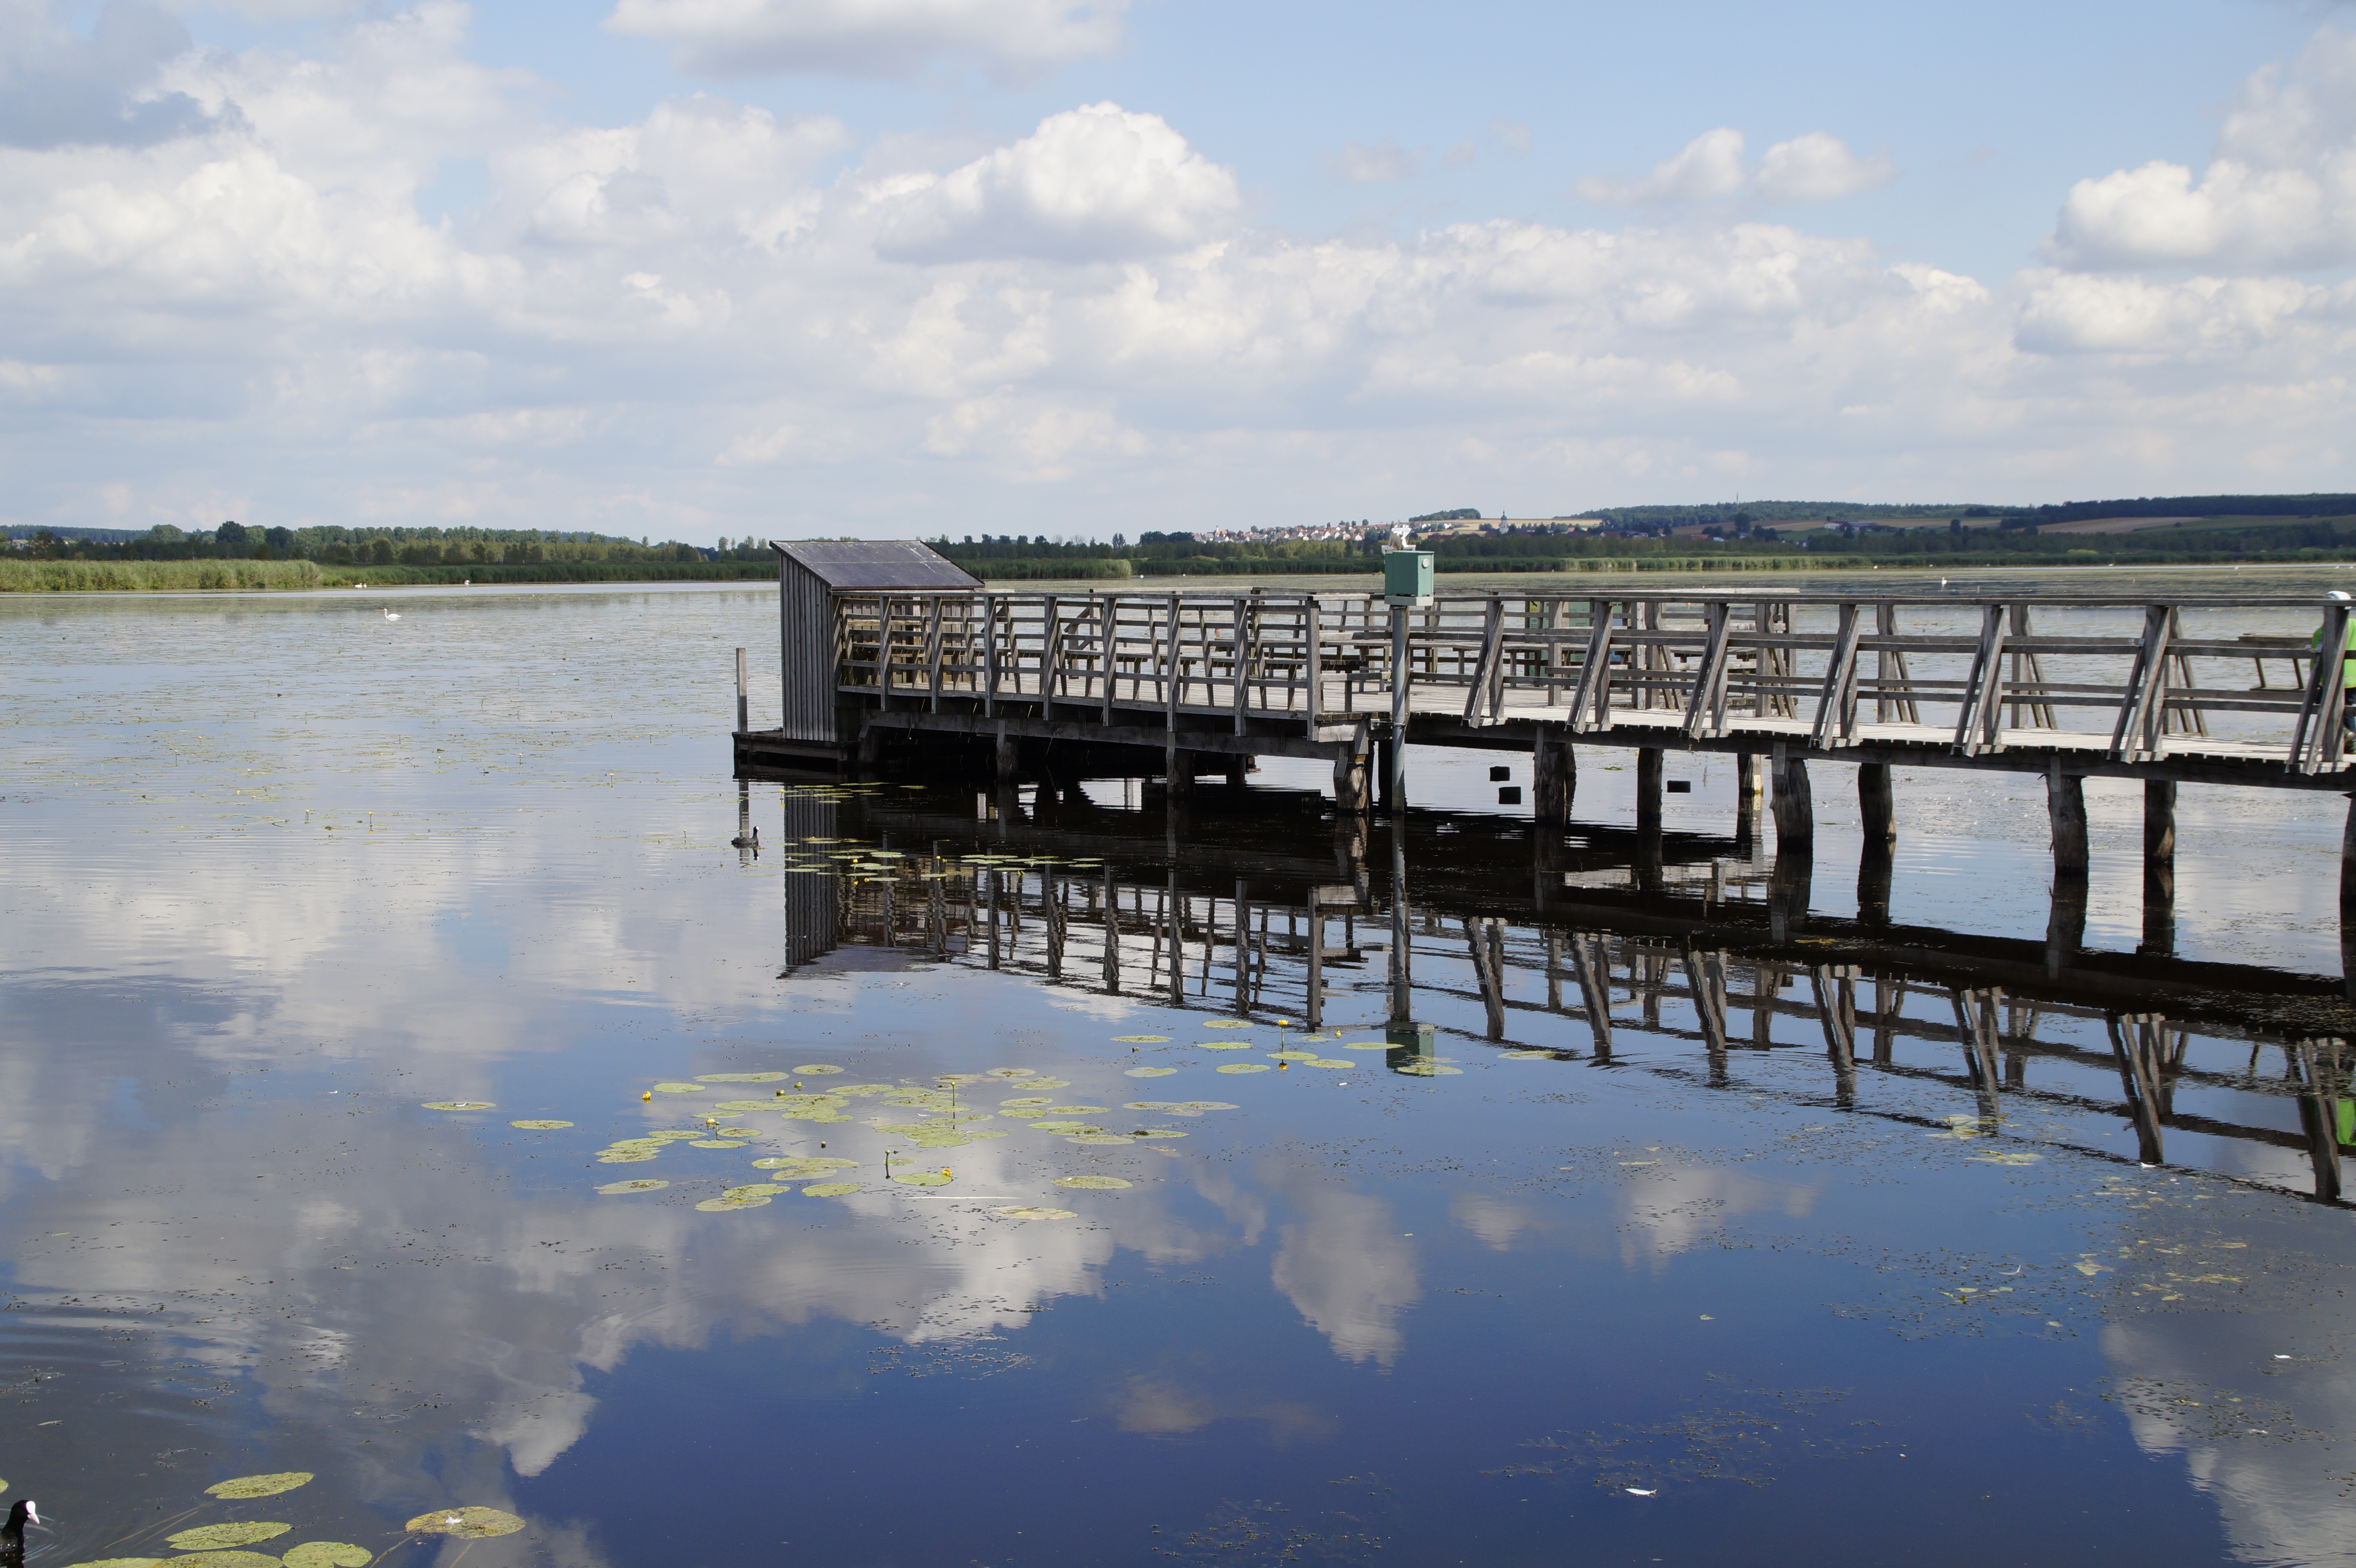
landscape, sea, water, nature, dock, sky, bridge, shore, lake, pier, river, summer, reed, web, reflection, bay, reservoir, waterway, reflect, clouds, wetland, channel, tributary, waters, moorland, mirroring, grasses, nature conservation, nature reserve, southern germany, spring lake, summer landscape, baden wurttemberg, silted